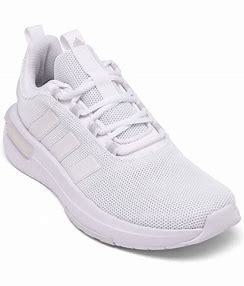
Brand: Adidas
Model: Racer TR23